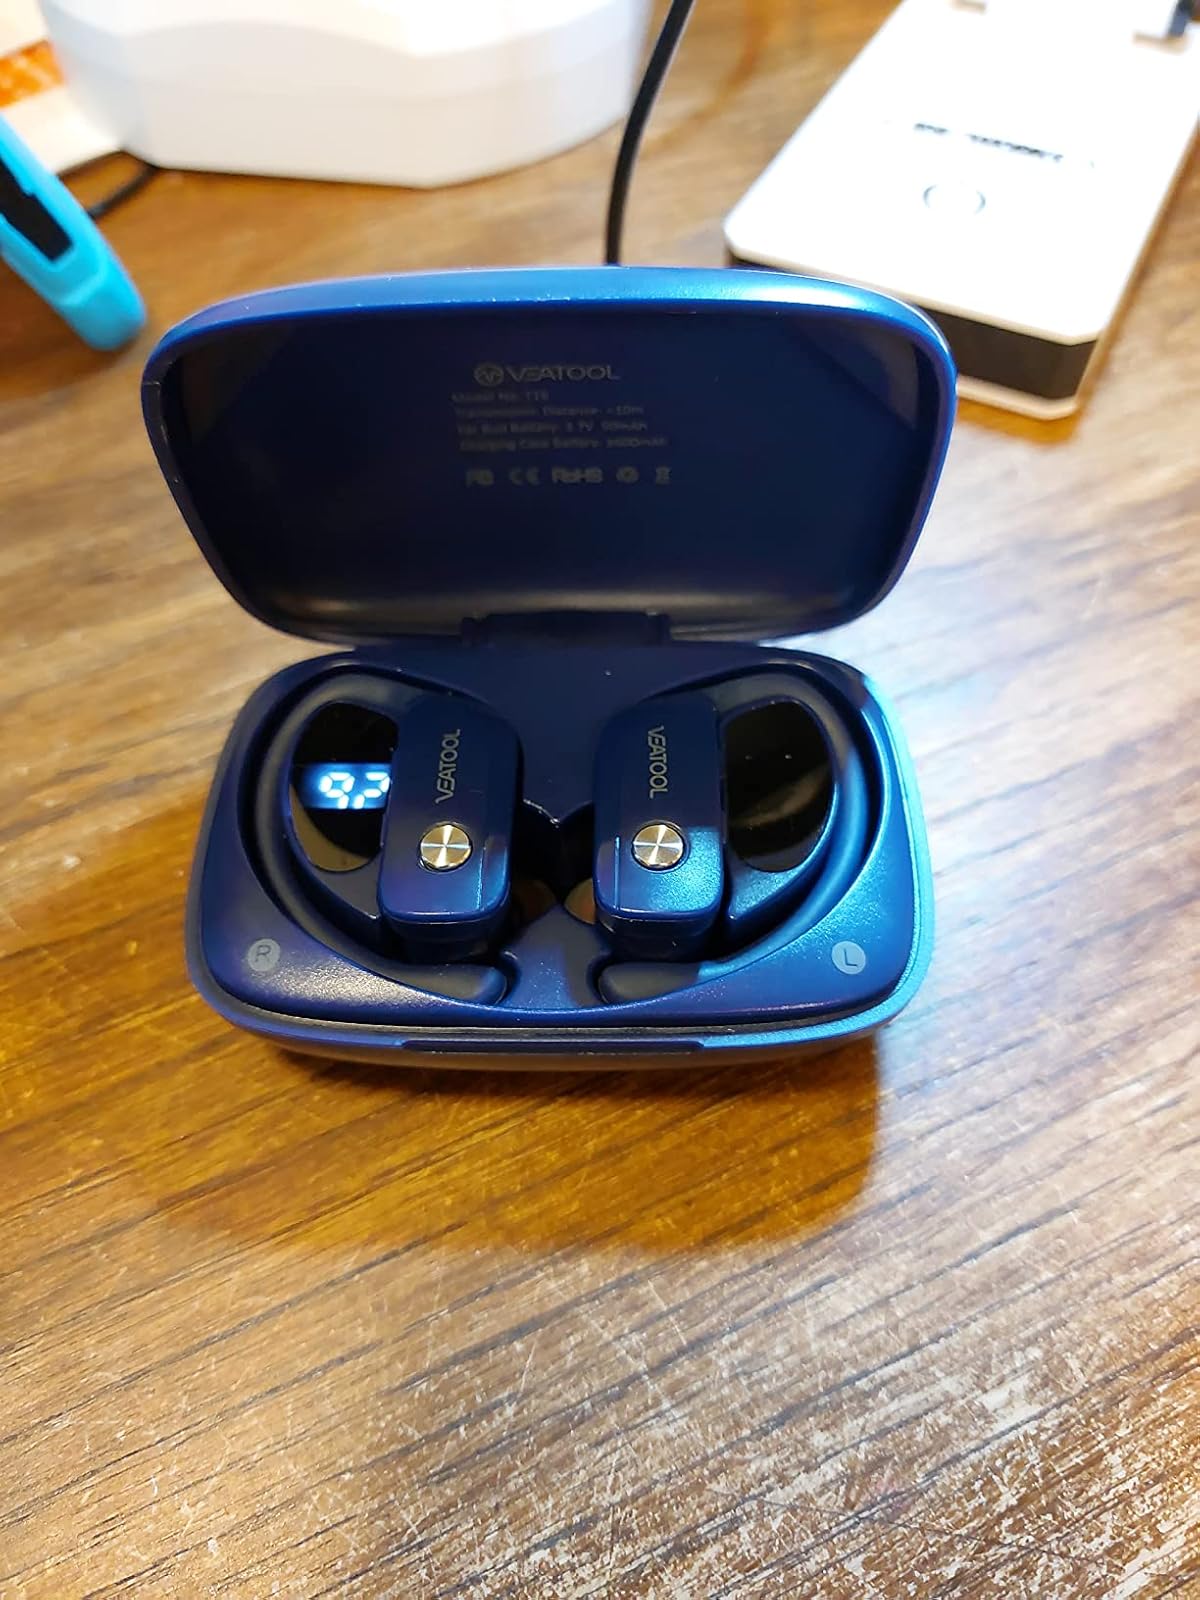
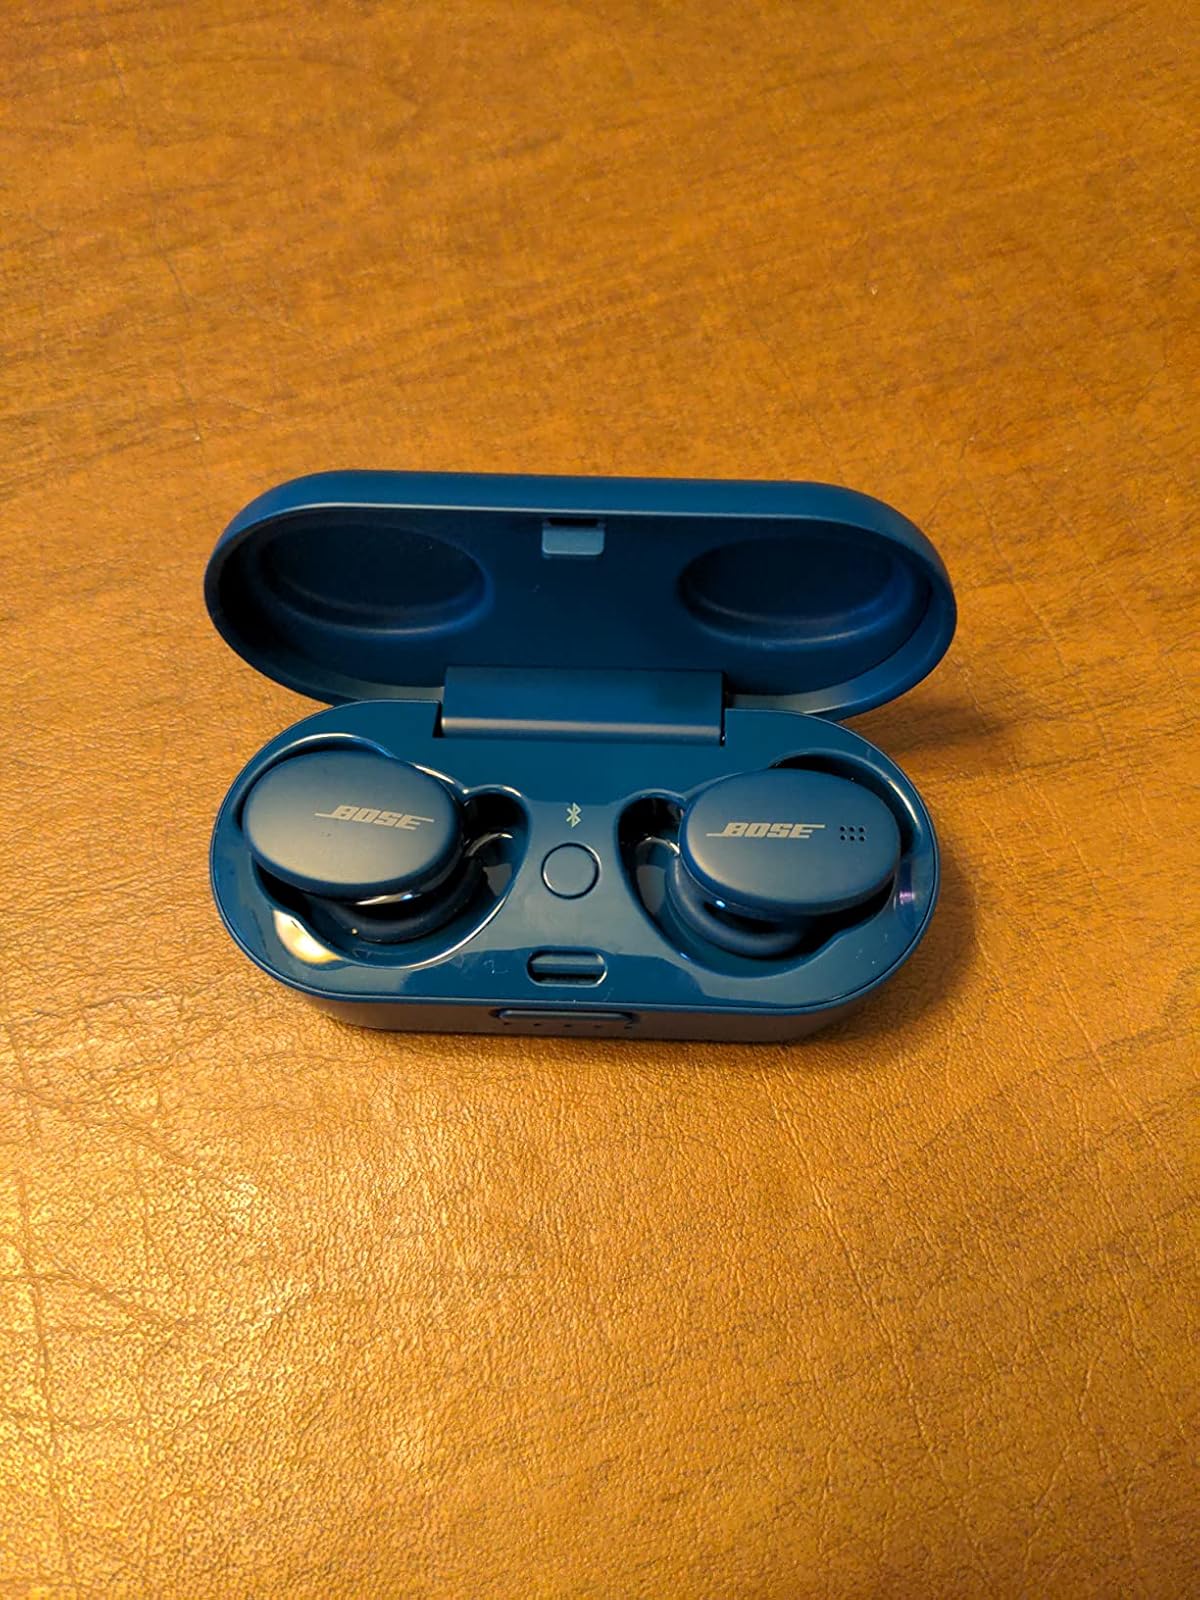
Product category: earbuds
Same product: no